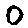
Label: 0